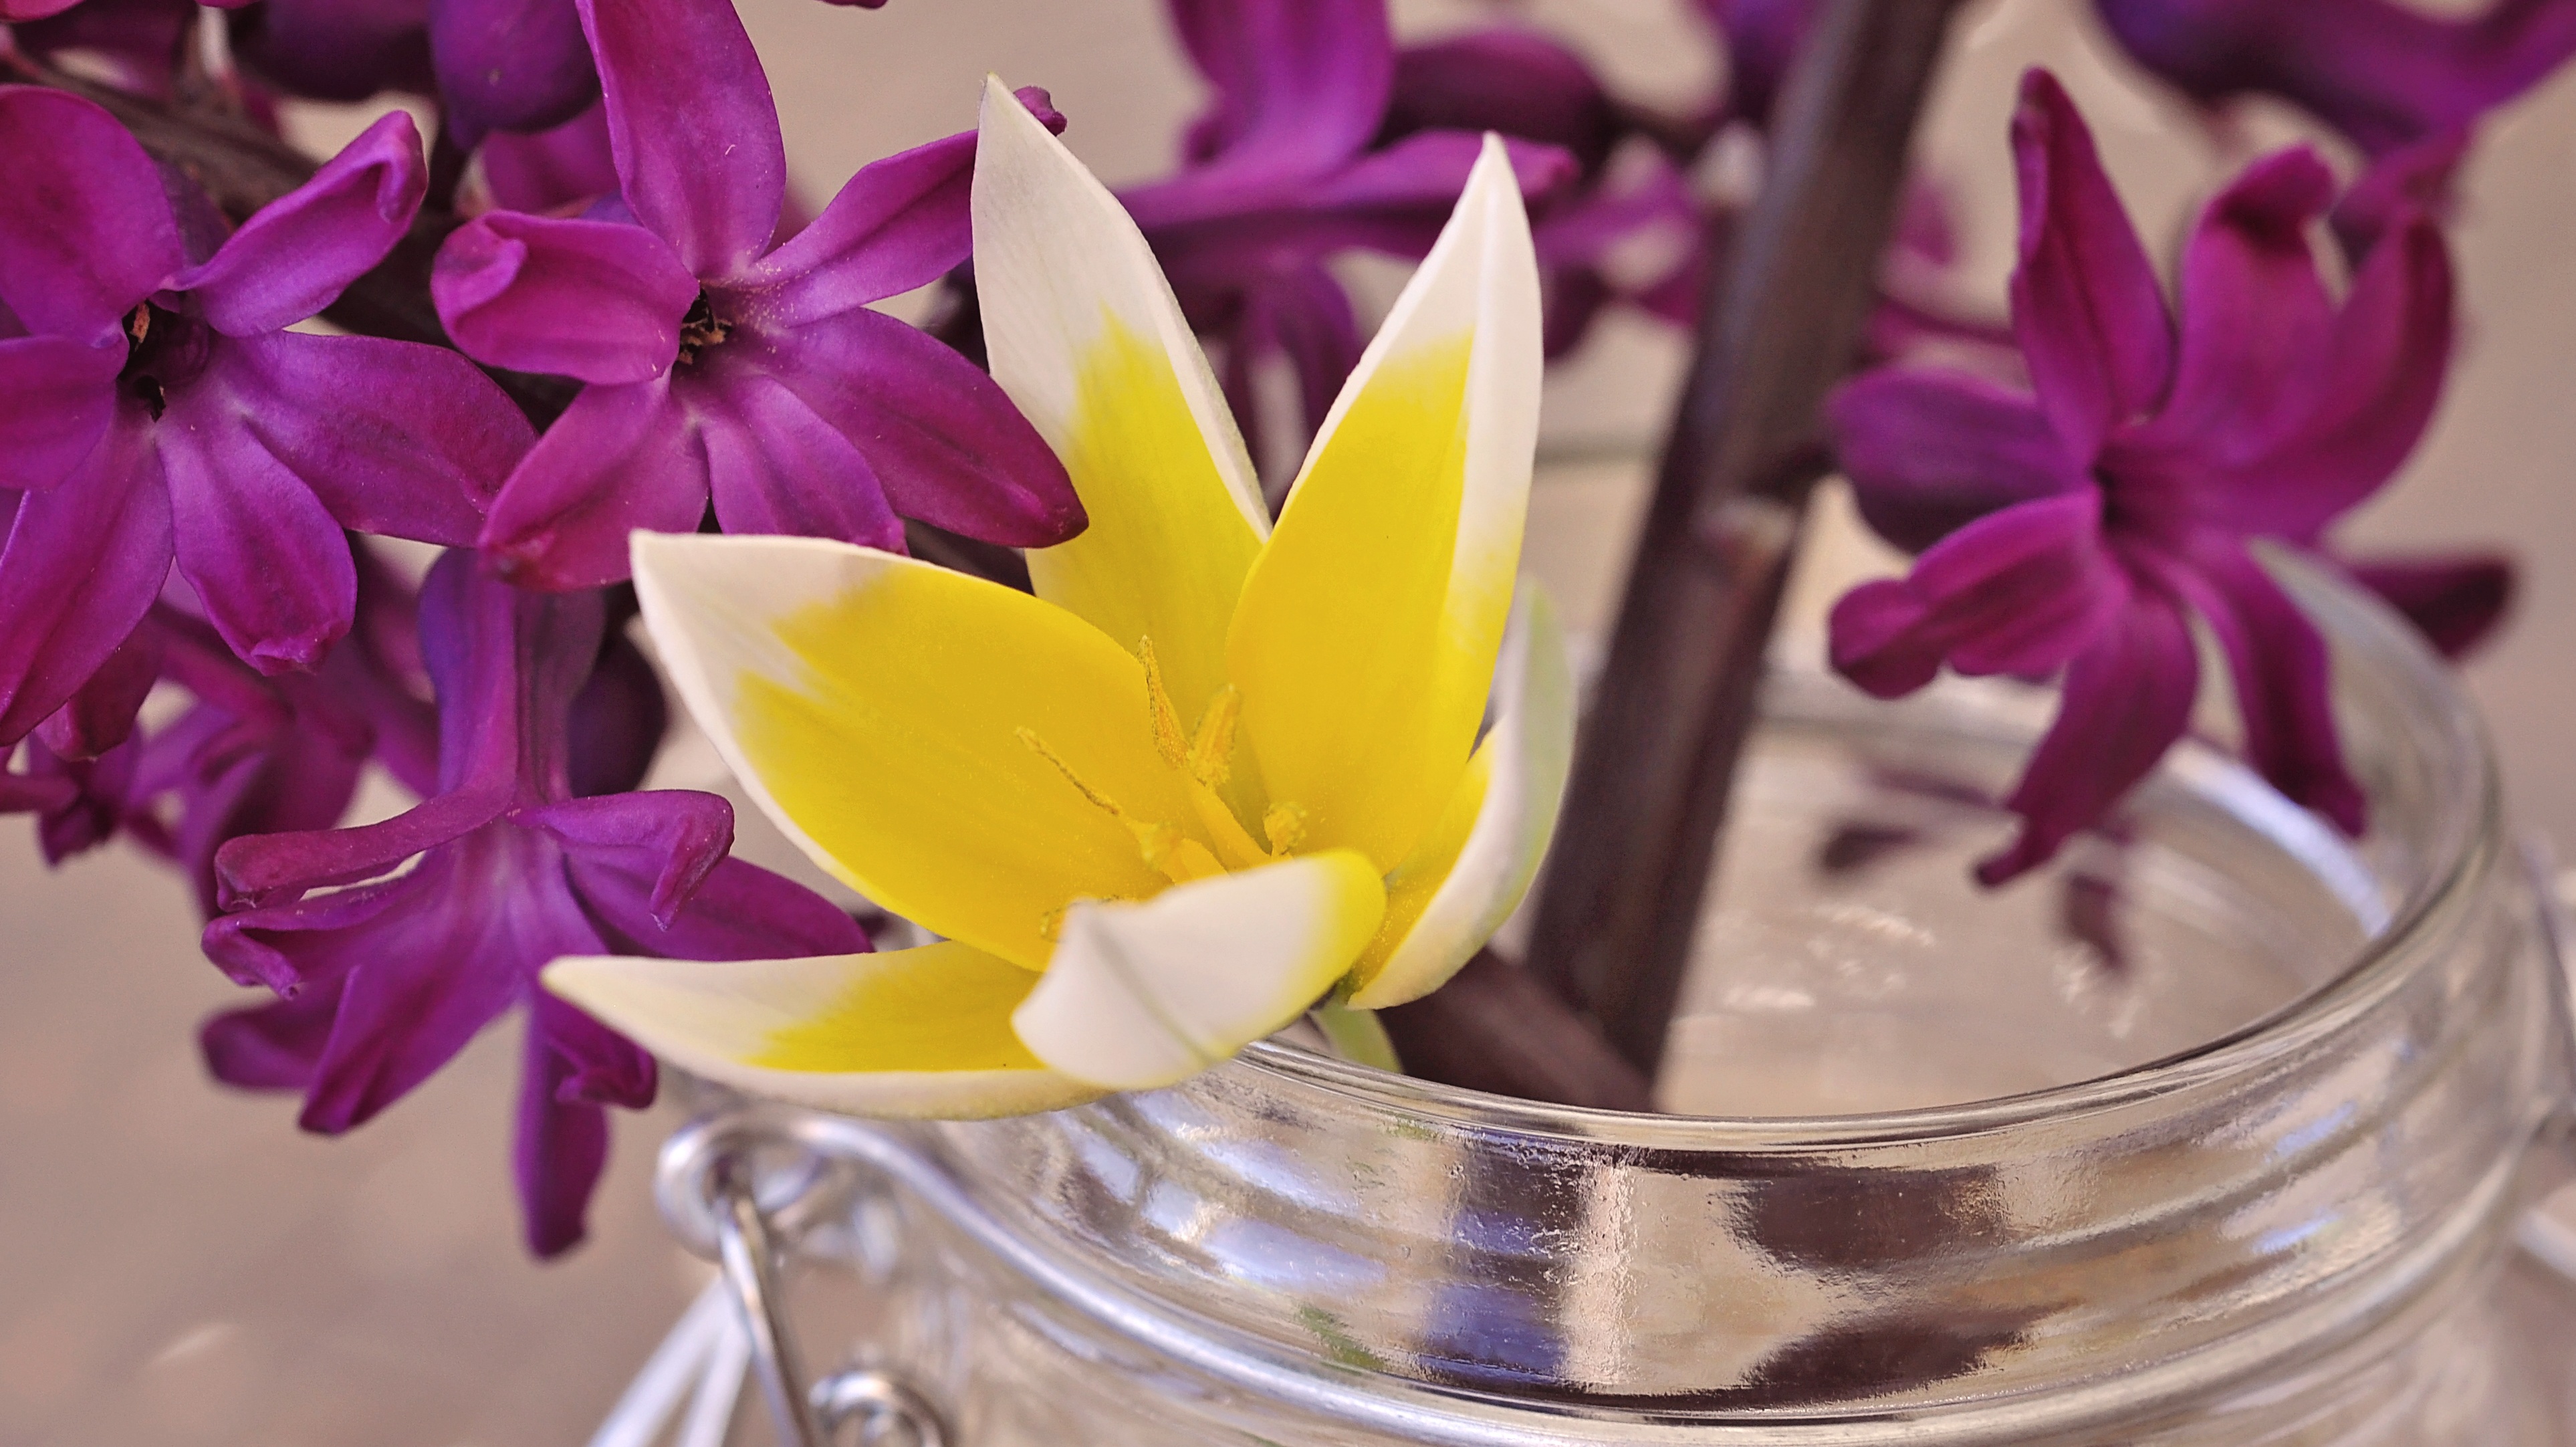
plant, flower, purple, petal, glass, pink, close, flowers, eye, organ, fragrant, hyacinth, spring flower, macro photography, flowering plant, yellow white, land plant, small star tulip